Asterion II

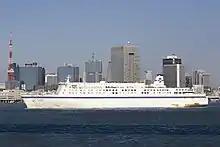

"Asterion II" serves the ferry line Piraeus-Heraklion.